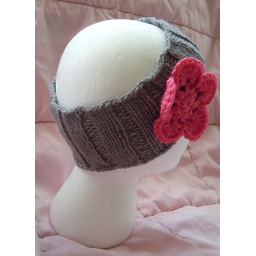
Gray headband with pink flower in a bamboo/wool blend.